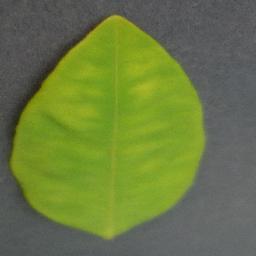
Label: Orange___Haunglongbing_(Citrus_greening)